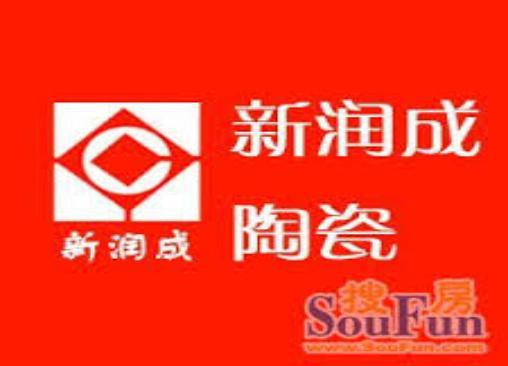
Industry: Others